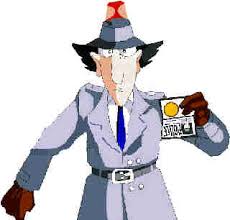
Portrait style: Cartoon Portrait